Kamta Prasad Guru

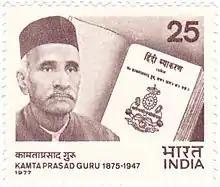
Kamta Prasad Guru on a 1977 stamp of India.

Kamta Prasad Guru (1875 – 16 November 1947) was an expert on grammar of Hindi language. He was the author of the book "Hindi vyakarana". He was born in Sagar, which is today in Madhya Pradesh state in India. His Hindi grammar book has been translated into many foreign languages. Kamta Prasad Guru died in Jabalpur. The Government of India issued a commemorative stamp in his honour in 1977.